Kræmmerholmen

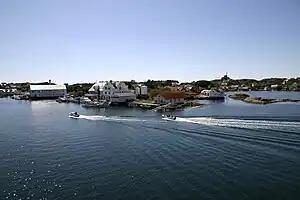
Kræmmerholmen

Kræmmerholmen is an old trading post on the island of Fedje. The trading post is now in the village of Fedje which is the main village on the island of Fedje in Fedje Municipality in Vestland county, Norway. The main building of Kræmmerholmen was moved to this location in about 1652. During the 18th century, Fedje was an important trading place, with the small island Kræmmerholmen being the location where the trading took place. In 1702, merchants who were citizens of Bergen were granted permission to set up a trader's inshore channel. Trade was managed by a merchant's ablest foreman. Christopher Kahrs, one of the richest merchants in Bergen, purchased Kræmmerholmen in 1799. In addition to the actual trading post, he also owned all of the island of Fedje, including tenant farms and all the dwelling houses.